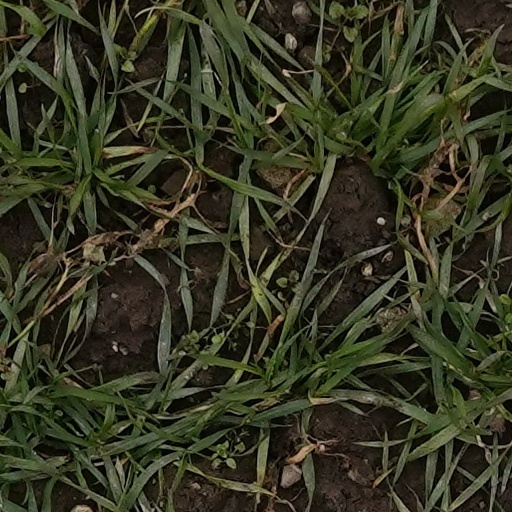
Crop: wheat